Longwood, Wisconsin

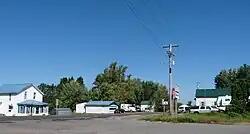

According to the United States Census Bureau, the town has a total area of 35.7 square miles (92.5 km), of which, 35.7 square miles (92.5 km) of it is land and 0.03% is water.